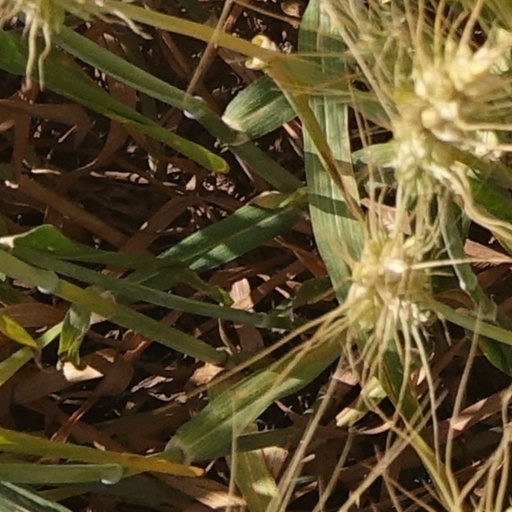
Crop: wheat